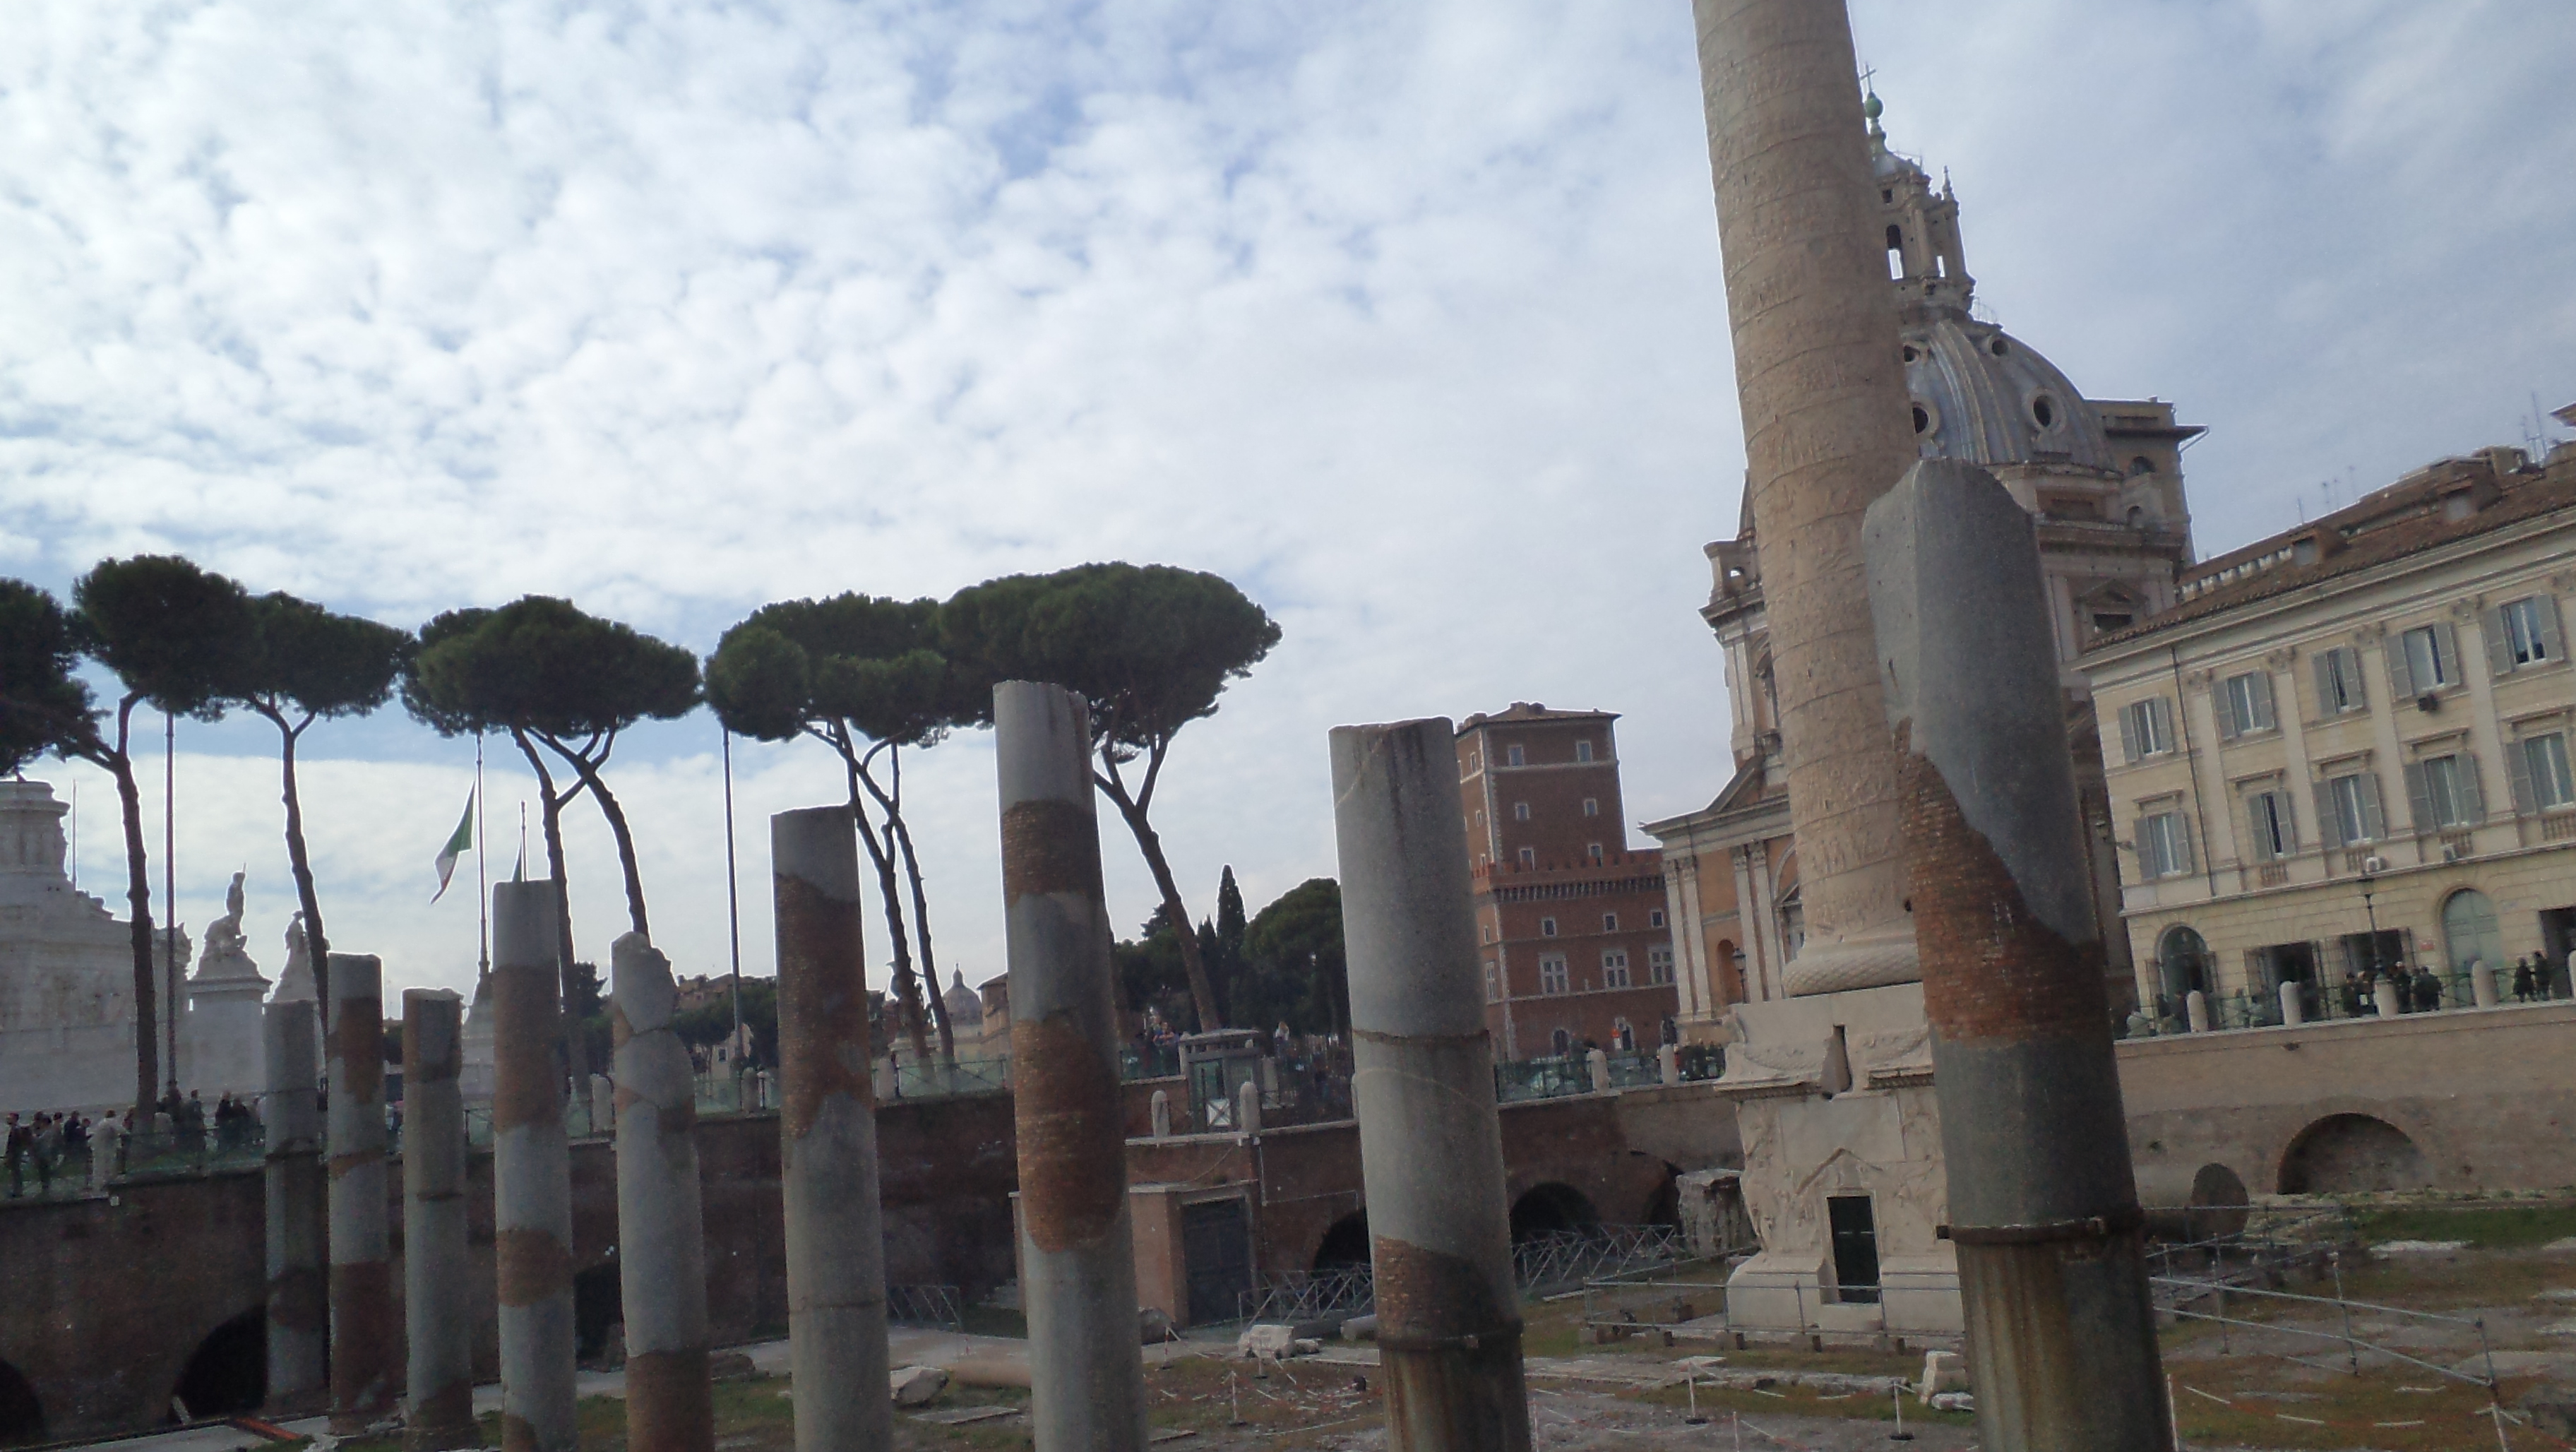
rome, column, ancient roman architecture, ancient history, ruins, roman temple, architecture, building, historic site, history, ancient rome